Charles-Louis Philippe

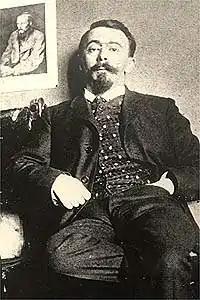
Charles-Louis Philippe

Charles-Louis Philippe (4 August 1874 – 21 December 1909) French novelist, was born in Cérilly, Allier, Auvergne, on 4 August 1874, and died in Paris on 21 December 1909.